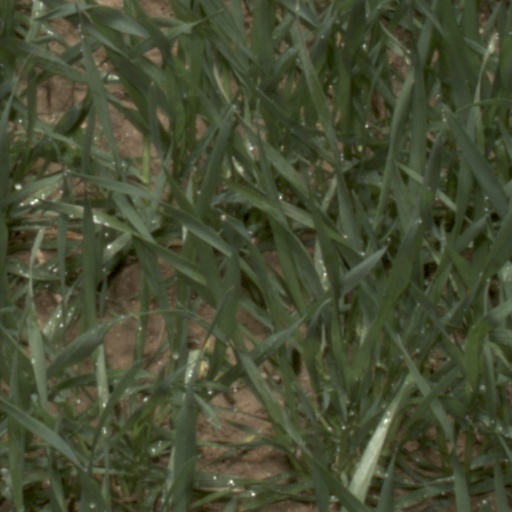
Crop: wheat